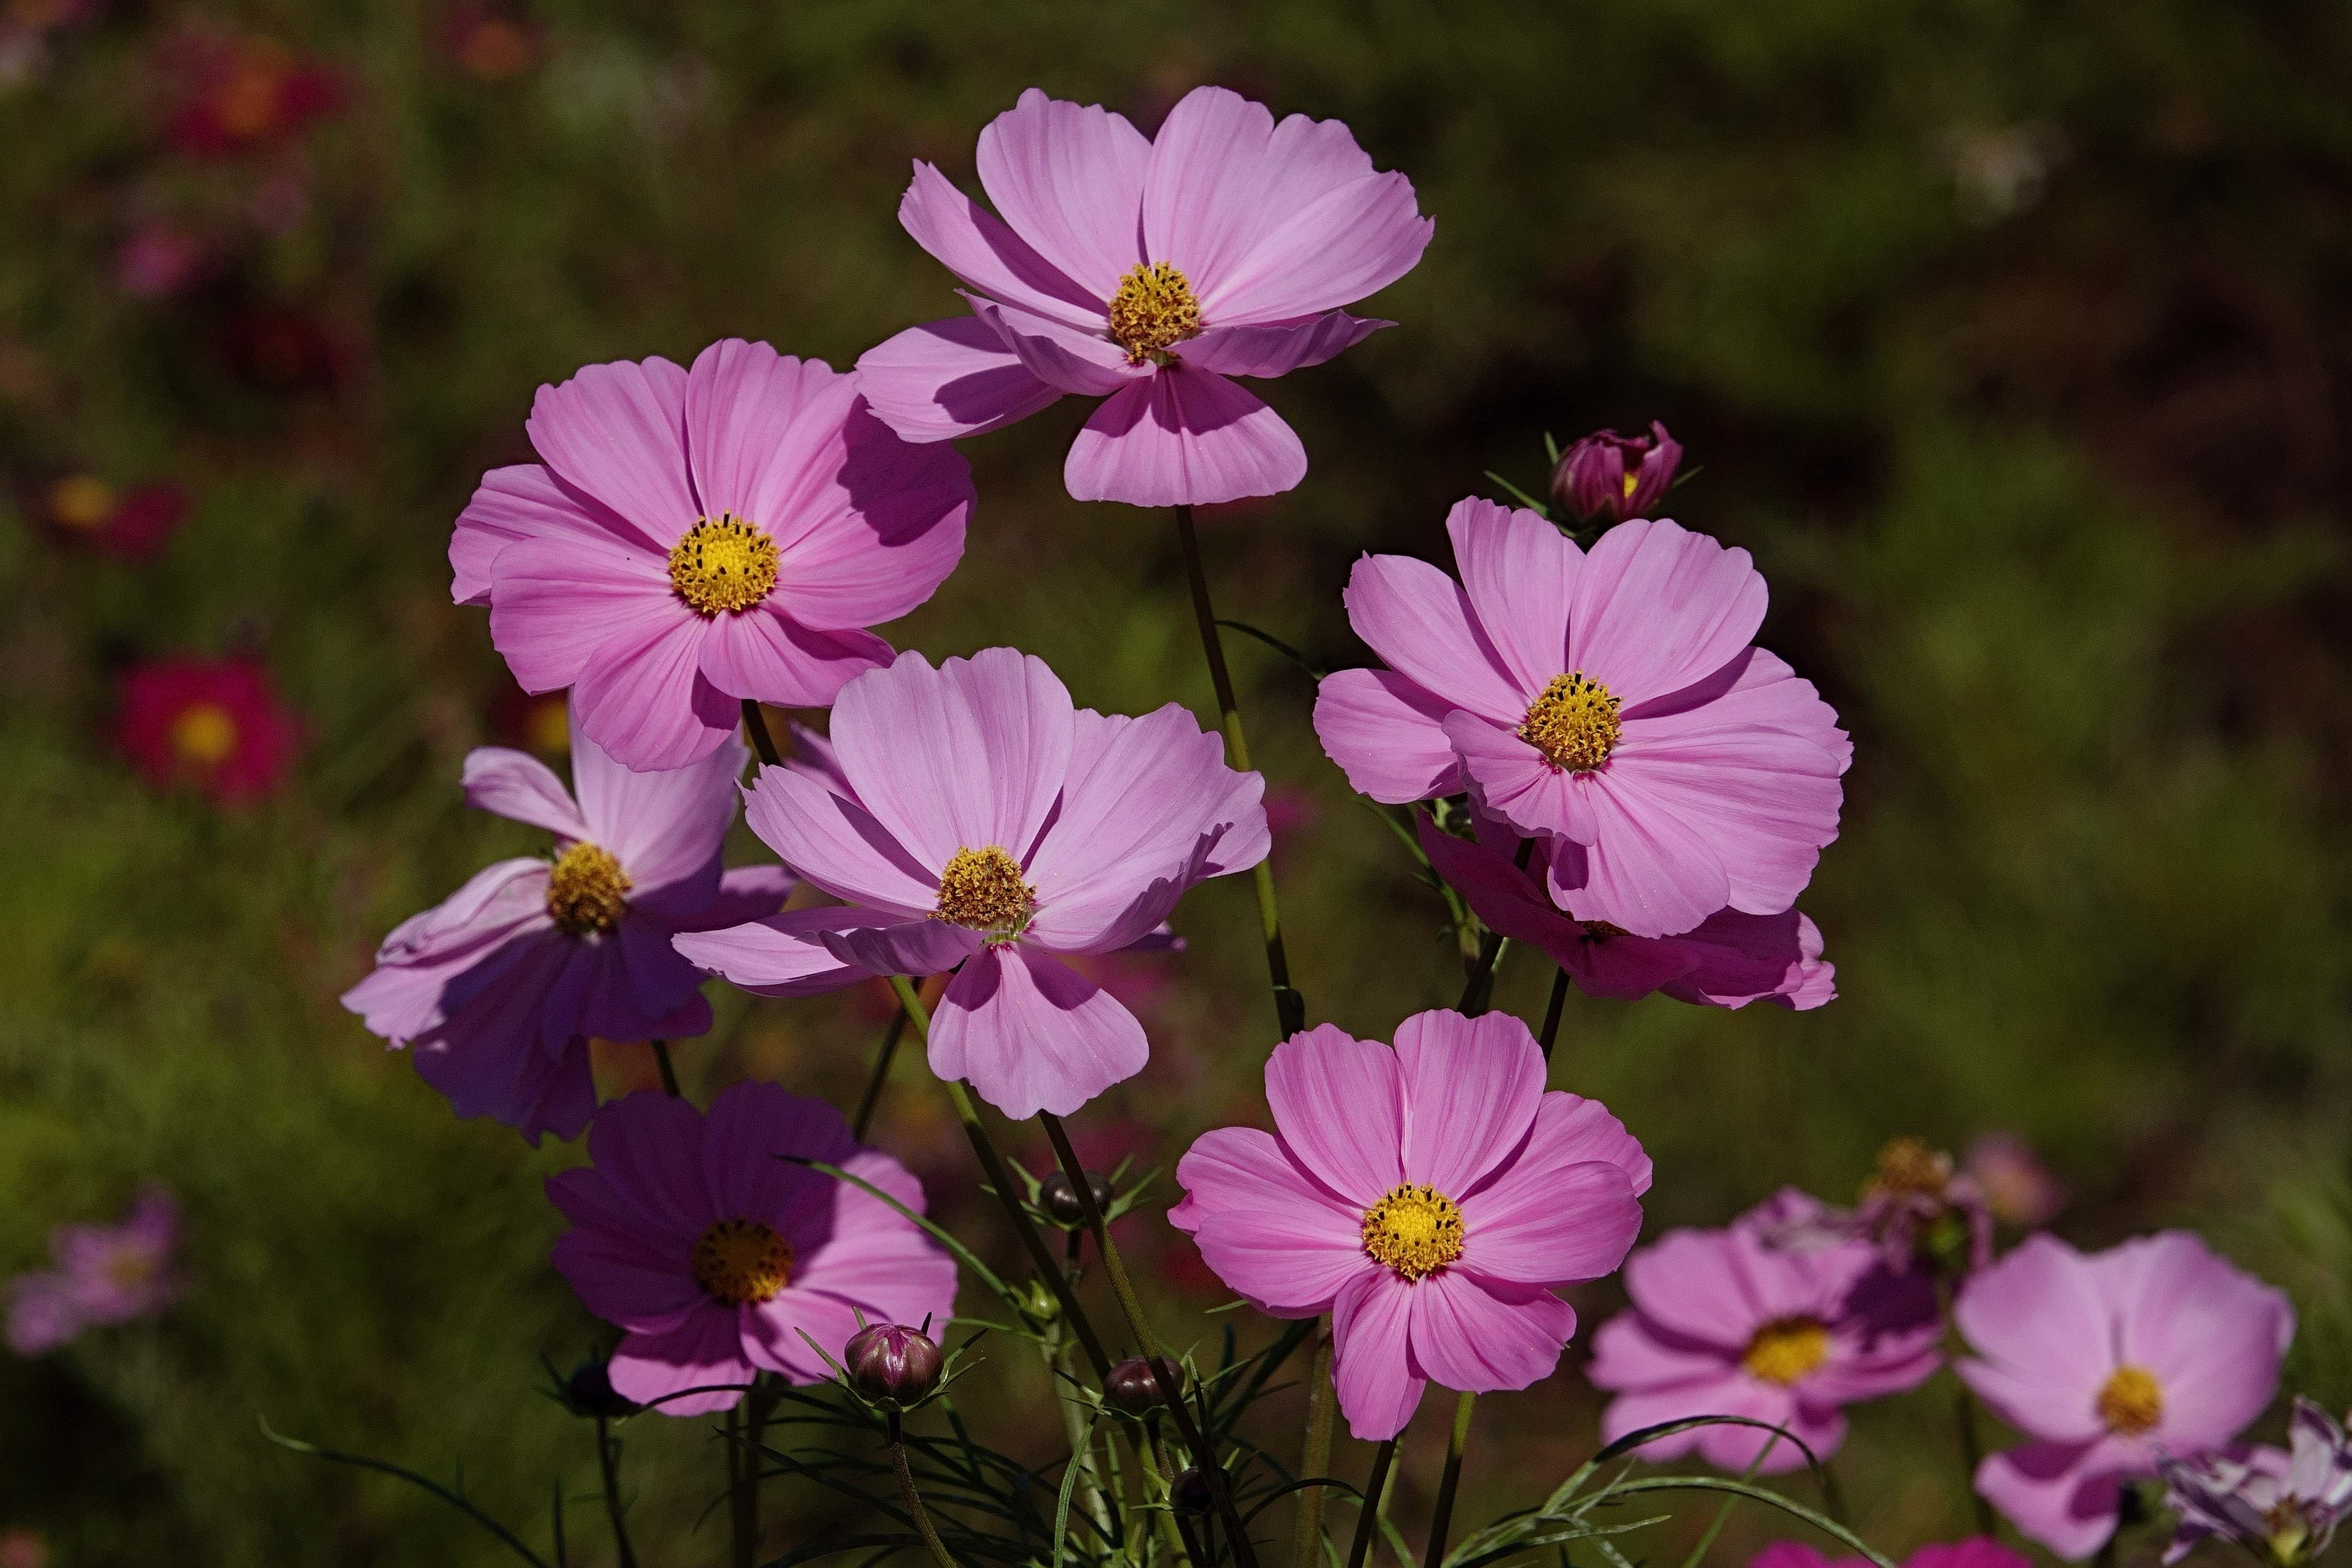
flower, plant, petal, grass, herbaceous plant, terrestrial plant, groundcover, magenta, annual plant, flowering plant, daisy family, Pedicel, cosmos, wildflower, perennial plant, plant stem, pollen, grassland, wood sorrel family, prairie, evening primrose family, pink family